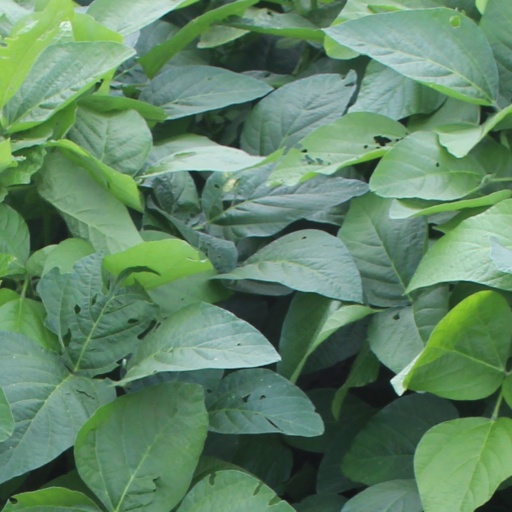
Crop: soybean